River Laune Crozier

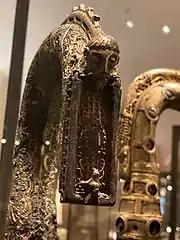
Detail of the crozier's drop-plate showing a human figure with a monk haircut and a long, thin nose. The Lismore Crozier is pictured to the right.

The River Laune Crozier is of especially fine workmanship and unusual in that its metalwork is mostly of silver rather than the more typical copper-alloy. Four panels contain elaborate gilded filigree. The staff is long and the hook is wide. The crook was made from a single casting, onto which the drop-plate and openwork crest were attached. Considering it spent an estimated 500–600 years buried under water, it is in good condition, and its structure is fully intact; some of the metal is corroded, and parts of the decorative panels or inserts are lost.